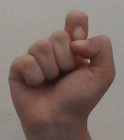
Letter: fa